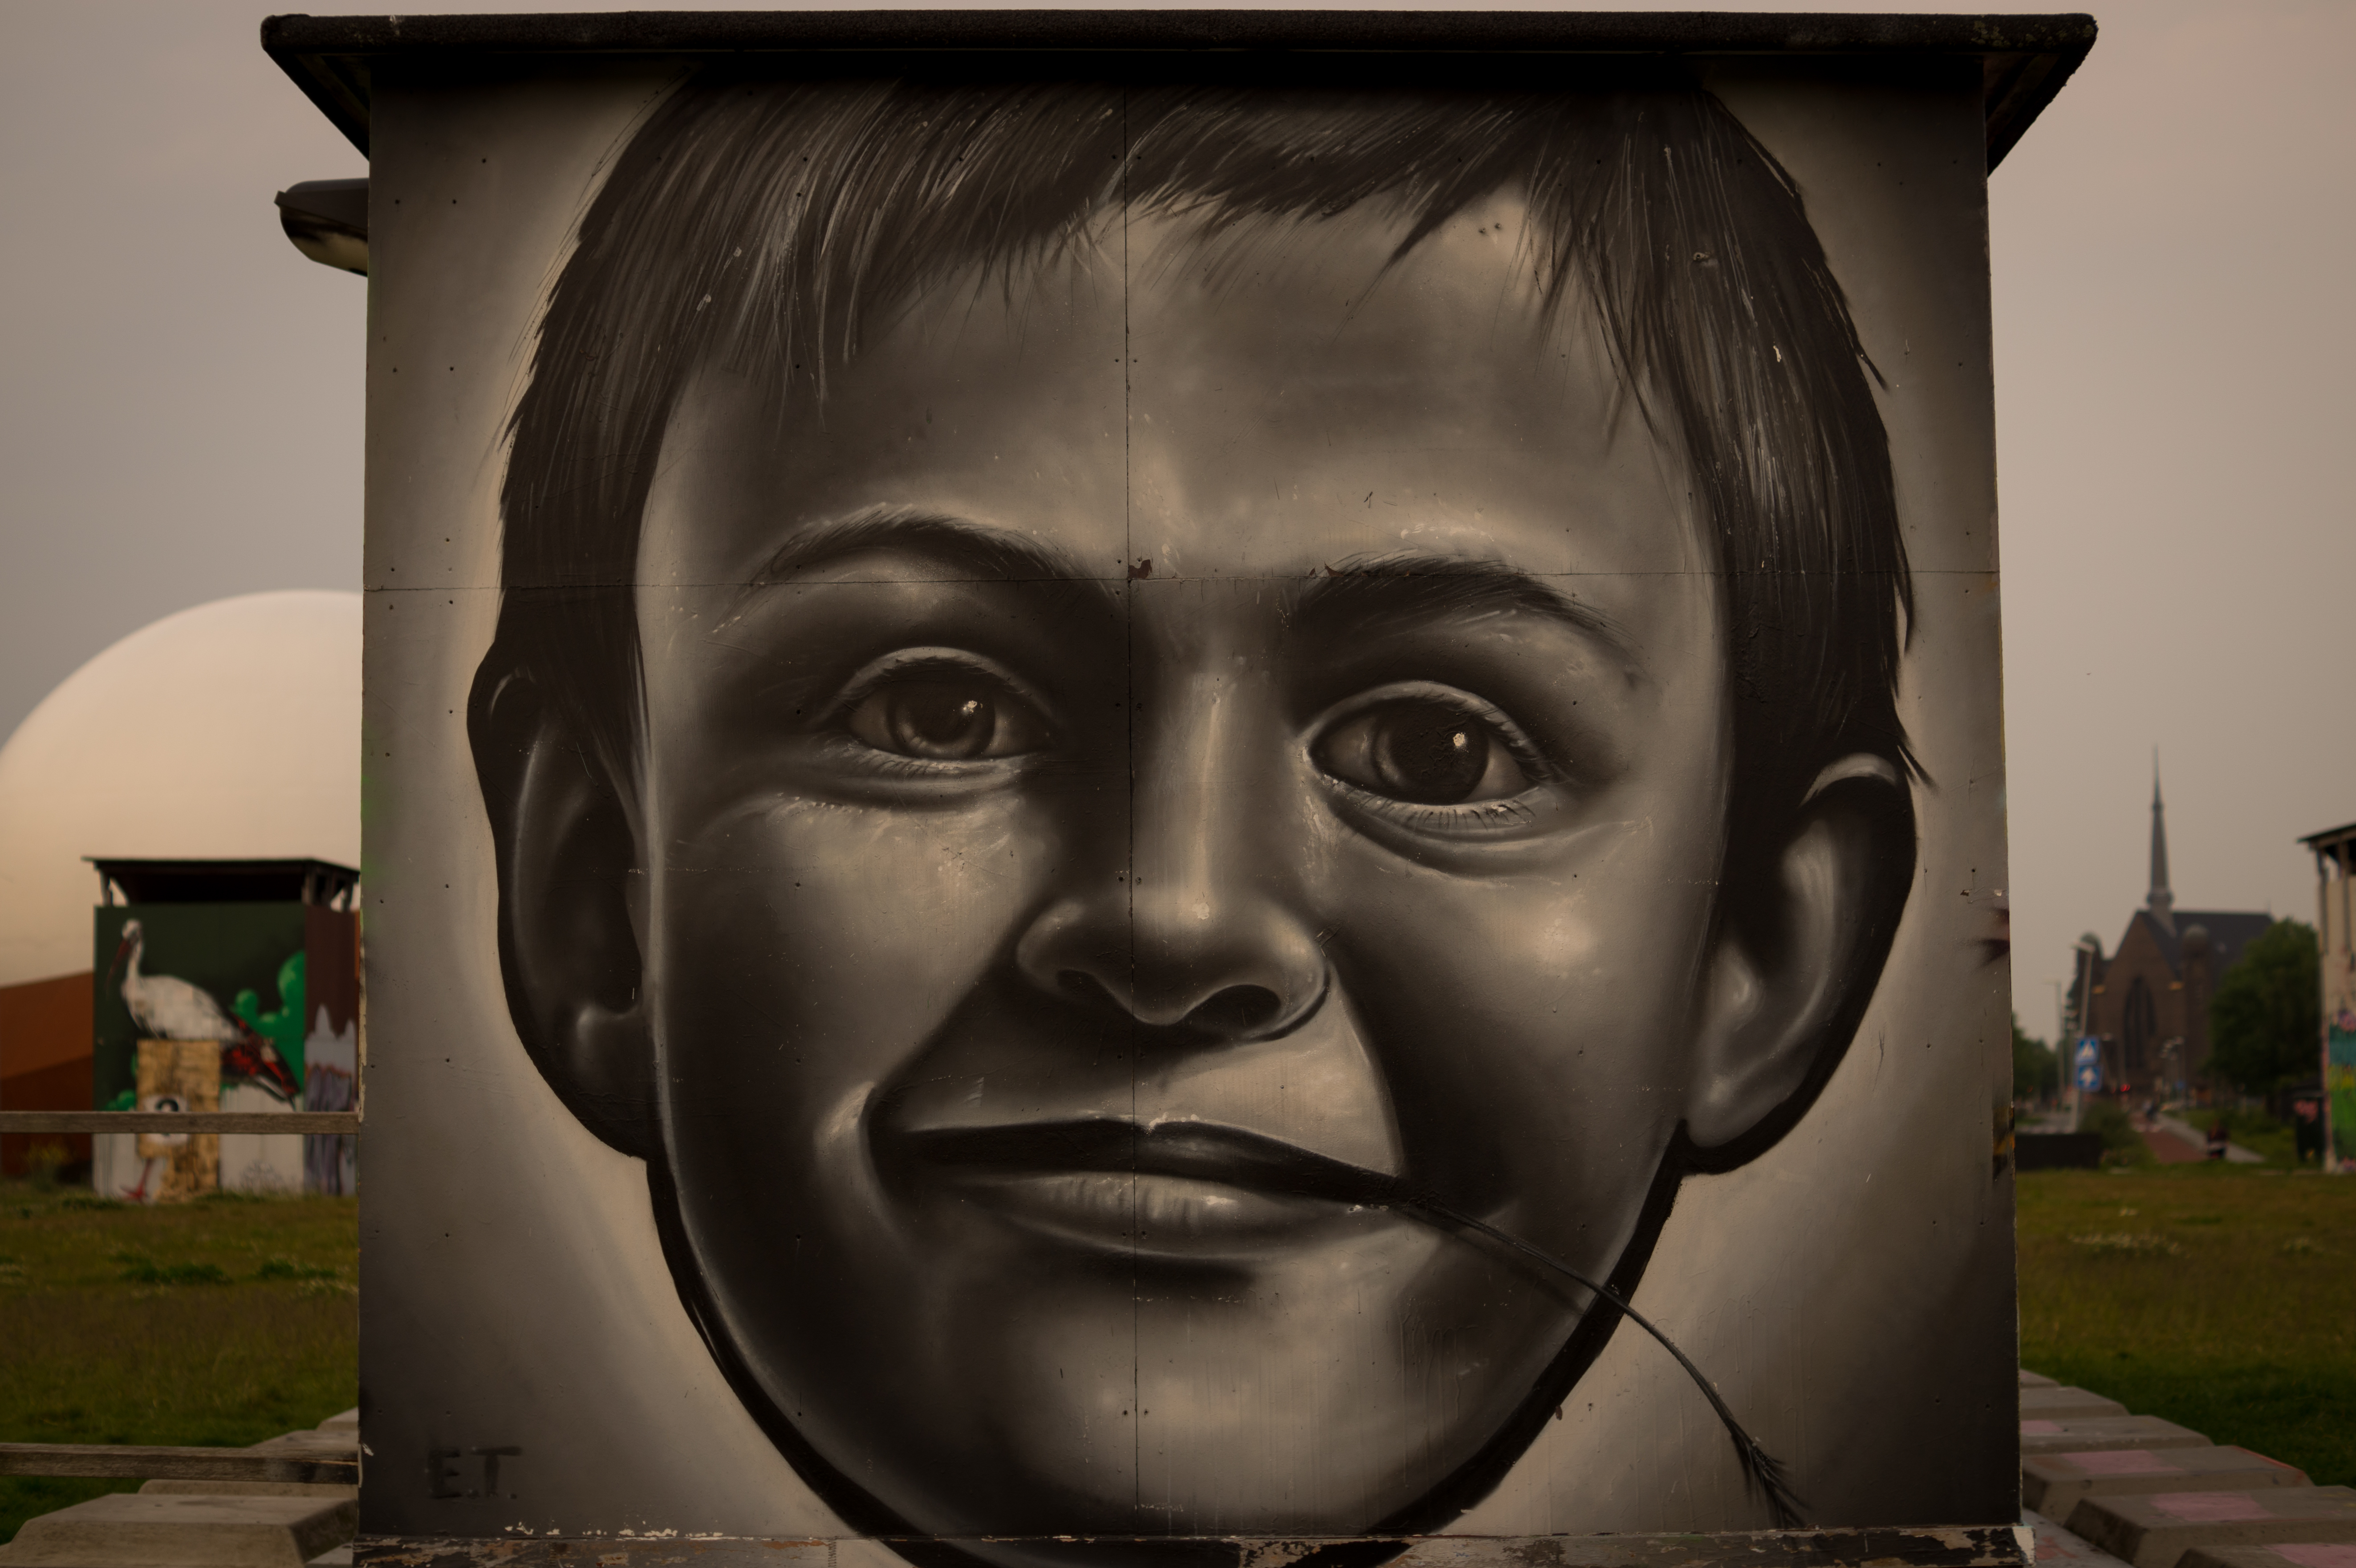
creative, boy, portrait, color, black, graffiti, street art, sculpture, art, drawing, creativity, illustration, head, wall art